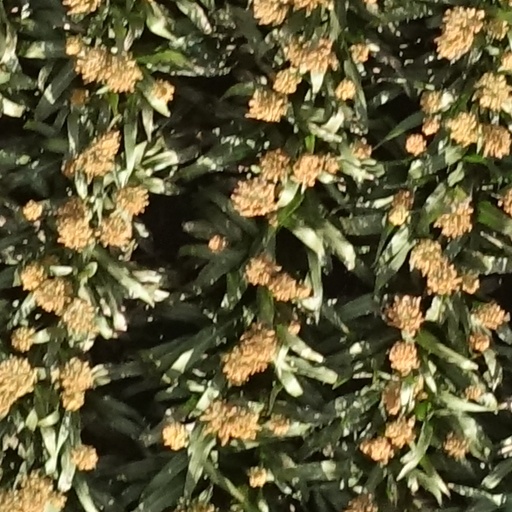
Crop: sorghum